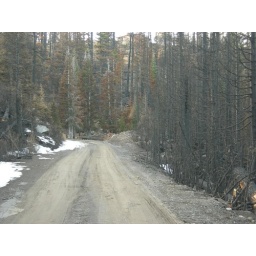
Notice Cloud Cap above the trees. You've skied this hill and the road many times.